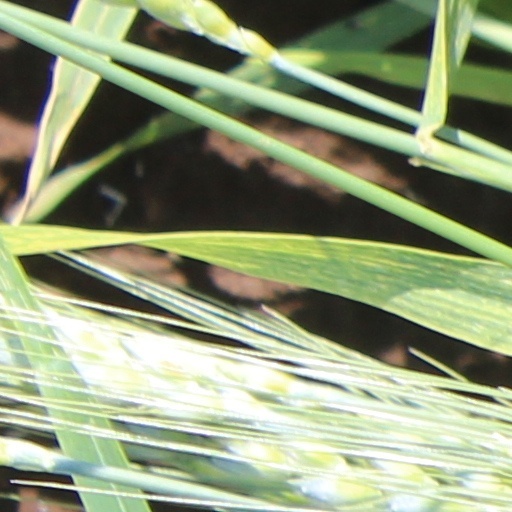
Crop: wheat